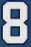
Number: 8